Amarna letters

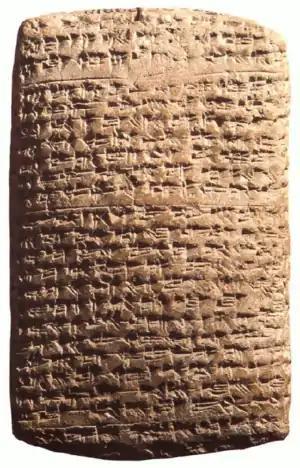
EA 161, letter by Aziru, leader of Amurru (stating his case to pharaoh), one of the Amarna letters in cuneiform writing on a clay tablet.

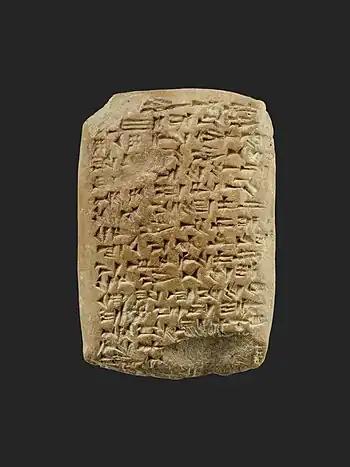
Amarna letter EA 153 from Abimilku.

The Amarna letters (sometimes referred to as the Amarna correspondence or Amarna tablets, and cited with the abbreviation EA, for "El Amarna") are an archive, written on clay tablets, primarily consisting of diplomatic correspondence between the Egyptian administration and its representatives in Canaan and Amurru, or neighboring kingdom leaders, during the New Kingdom, spanning a period of no more than thirty years in the middle 14th century BC. The letters were found in Upper Egypt at el-Amarna, the modern name for the ancient Egyptian capital of "Akhetaten", founded by pharaoh Akhenaten (c. 1351–1334 BC) during the Eighteenth Dynasty of Egypt.